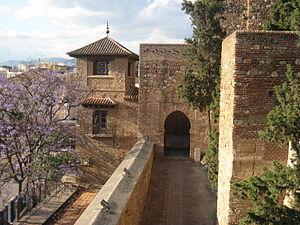
Malaga est une ville espagnole, capitale de la province de Malaga faisant partie de la Communauté autonome d'Andalousie. Malaga est située à l'extrémité ouest de la mer Méditerranée et dans le sud de la péninsule Ibérique, à environ 100 kilomètres à l'est du détroit de Gibraltar.
Une alcazaba désigne une place forte contenant des soldats pour protéger une ville, une frontière ou une route commerciale au temps du Moyen Âge, et ce principalement dans la société arabe et d'Al-Andalous.
L'Alcazaba de Malaga est un palais et une forteresse bâtie par la Taifa des Hammudites au XIᵉ siècle dans la ville andalouse de Malaga. Bien qu'elle soit reliée au Château du Gibralfaro, les deux fortifications sont deux monuments distincts et d'époques différentes.